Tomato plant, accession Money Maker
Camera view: bottom (45 deg); turntable rotation: 90 degrees
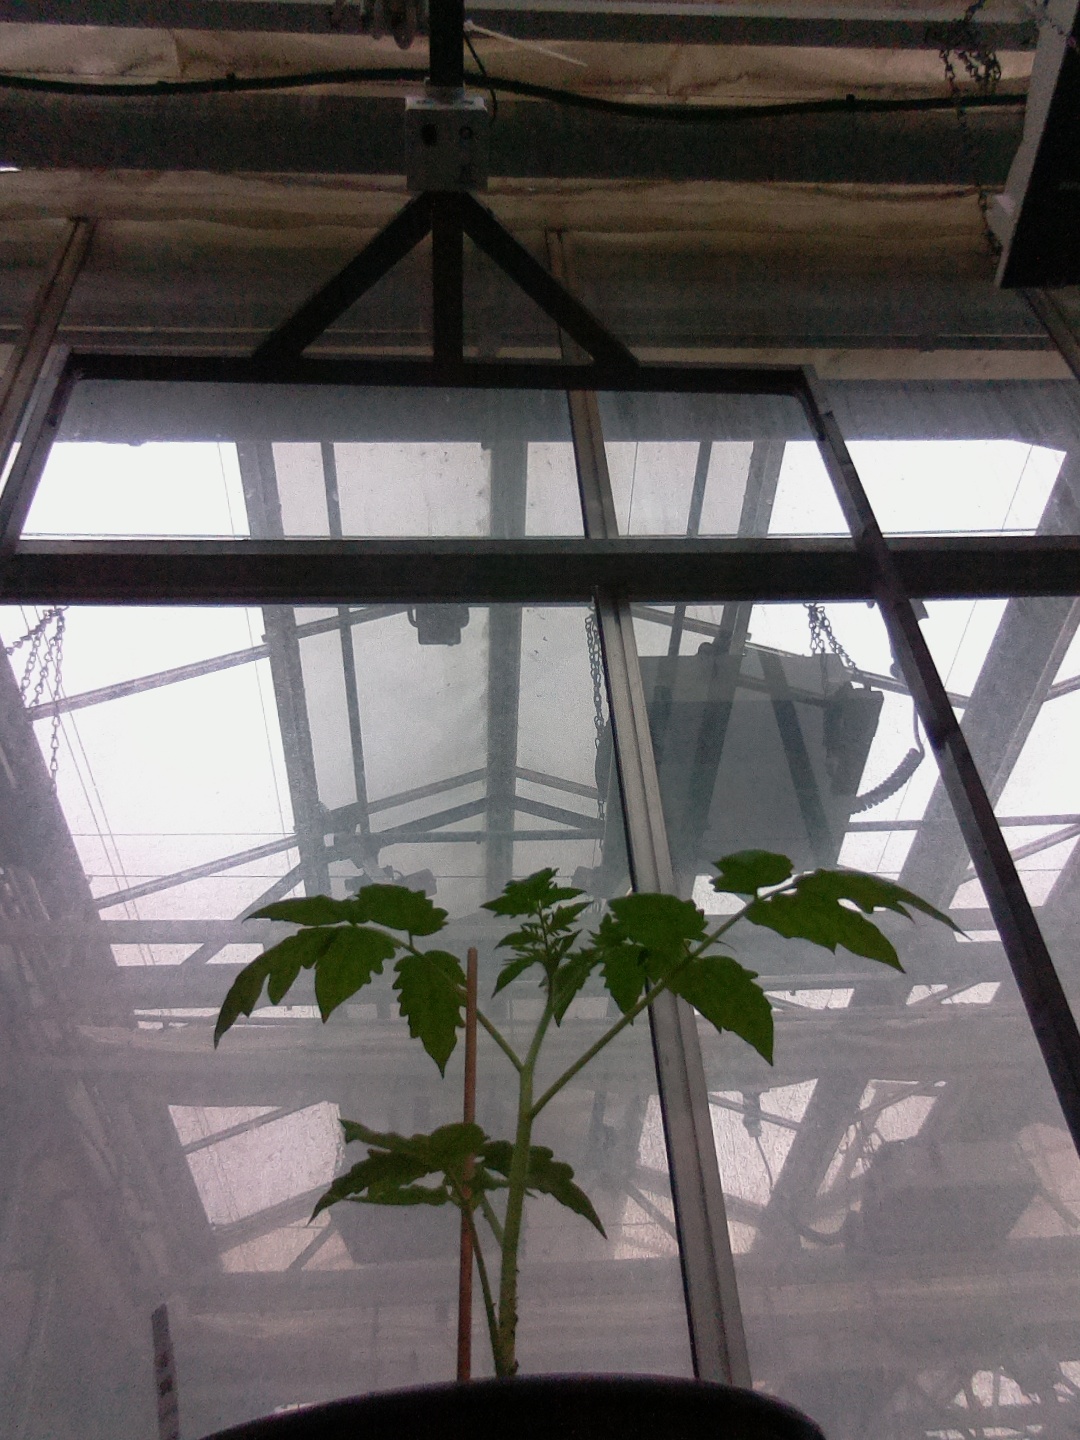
BBCH growth stage 13: 6 of true leaves visible